Waptia

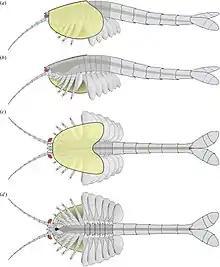
Diagram

Known specimens of "Waptia" range in length from with the vast majority (~85%) being long. The bivalved carapace was saddle shaped, and was thin and non mineralised, and was likely flexible in life. The carapace was laterally compressed (narrow along the sideways axis), and had no distinct boundary between the two halves. The carapace was only attached to the body in a small section near the front of the head. The body was divided into three main segments, the cephalothorax (head), the post-cephalothorax, and the abdomen.